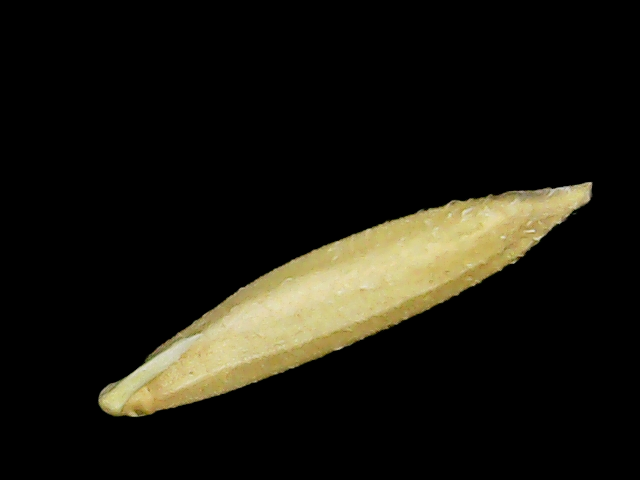
Rice variety: Binadhan25